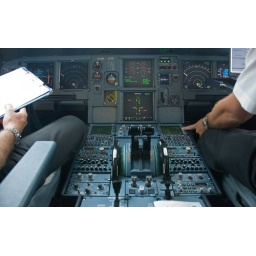
Best seat in the plane